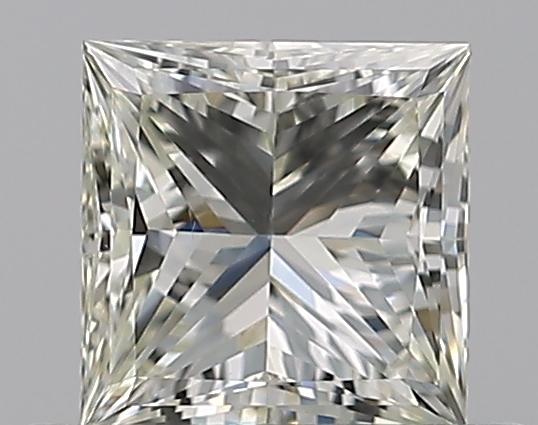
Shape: princess
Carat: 0.51
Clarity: SI1
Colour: K
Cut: EX
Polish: EX
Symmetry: VG
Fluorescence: N
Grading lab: GIA
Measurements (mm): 4.53 x 4.44 x 3.05